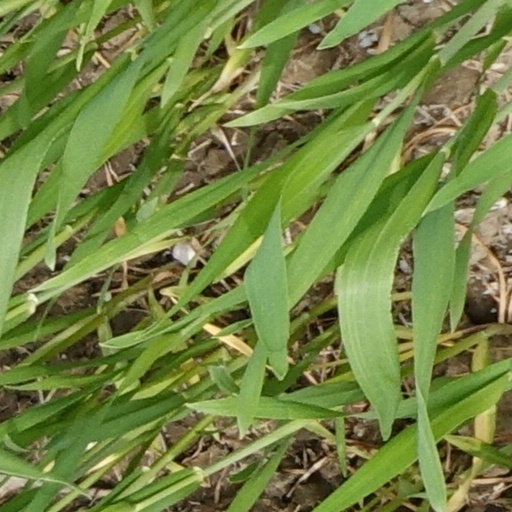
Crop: wheat